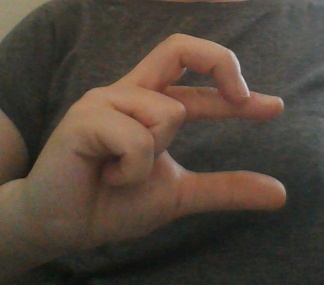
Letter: thal